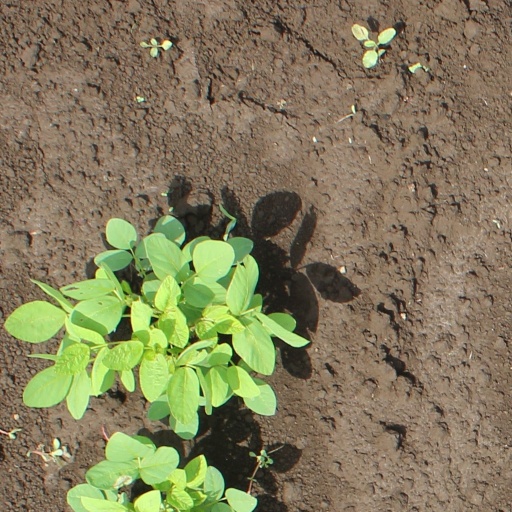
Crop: soybean